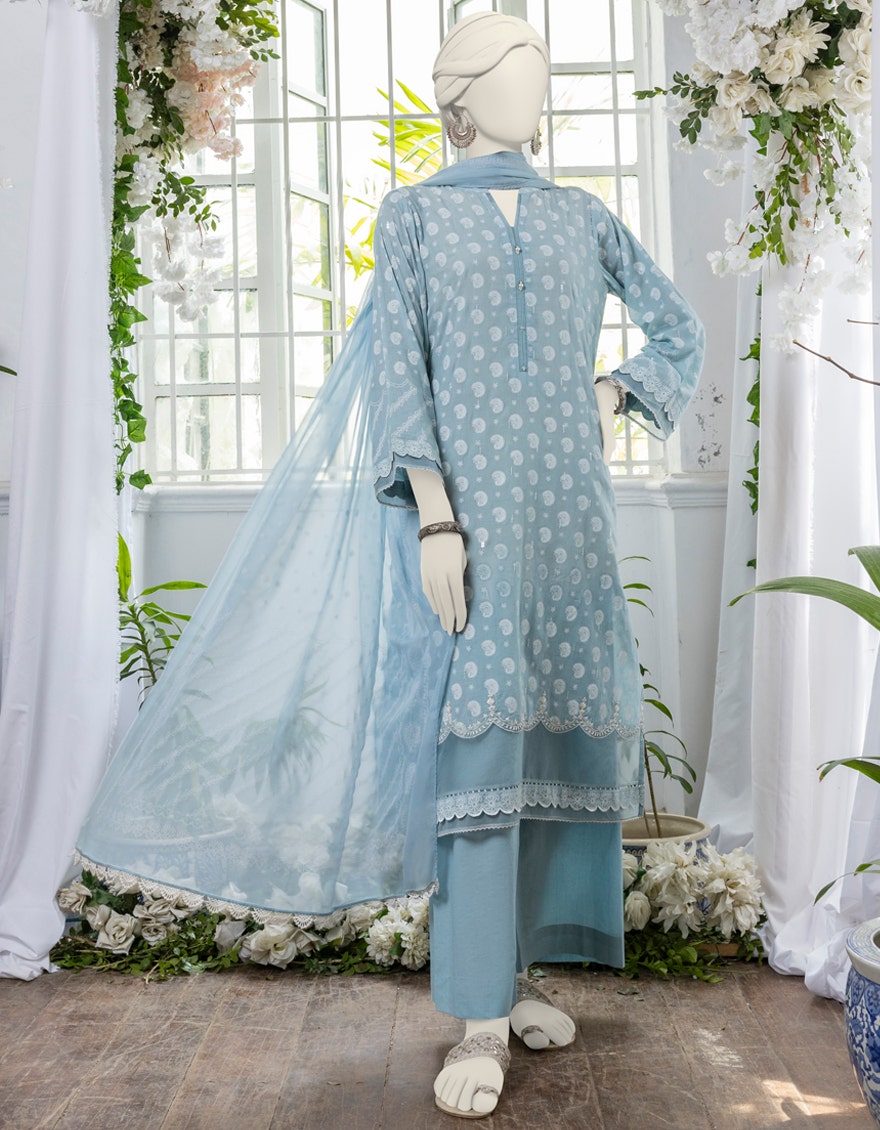
blue multi embroidered salwar suit